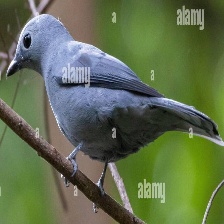
Species: GREY CUCKOOSHRIKE
Scientific name: CORACINA CAESIA